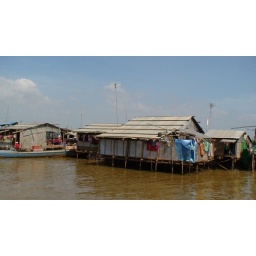
house in water